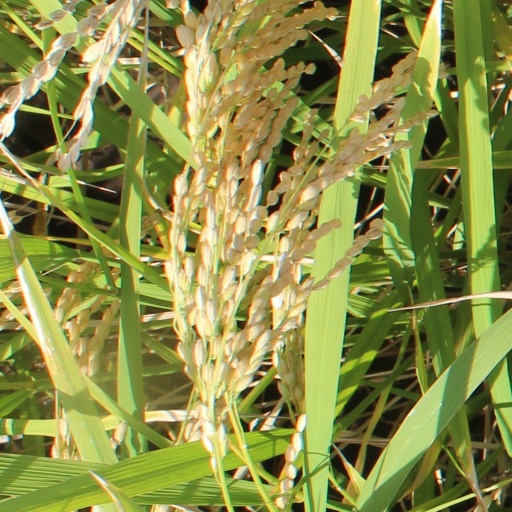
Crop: rice